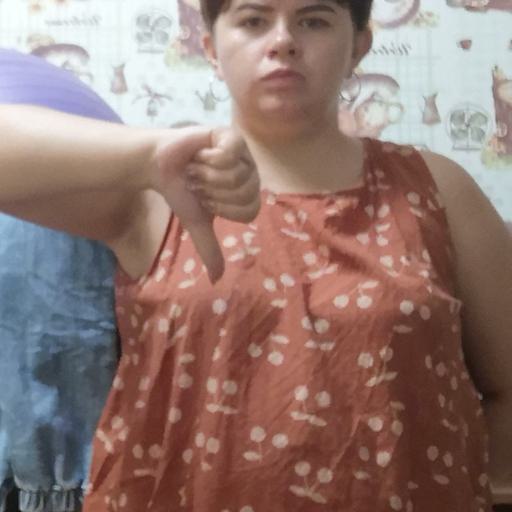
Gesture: dislike